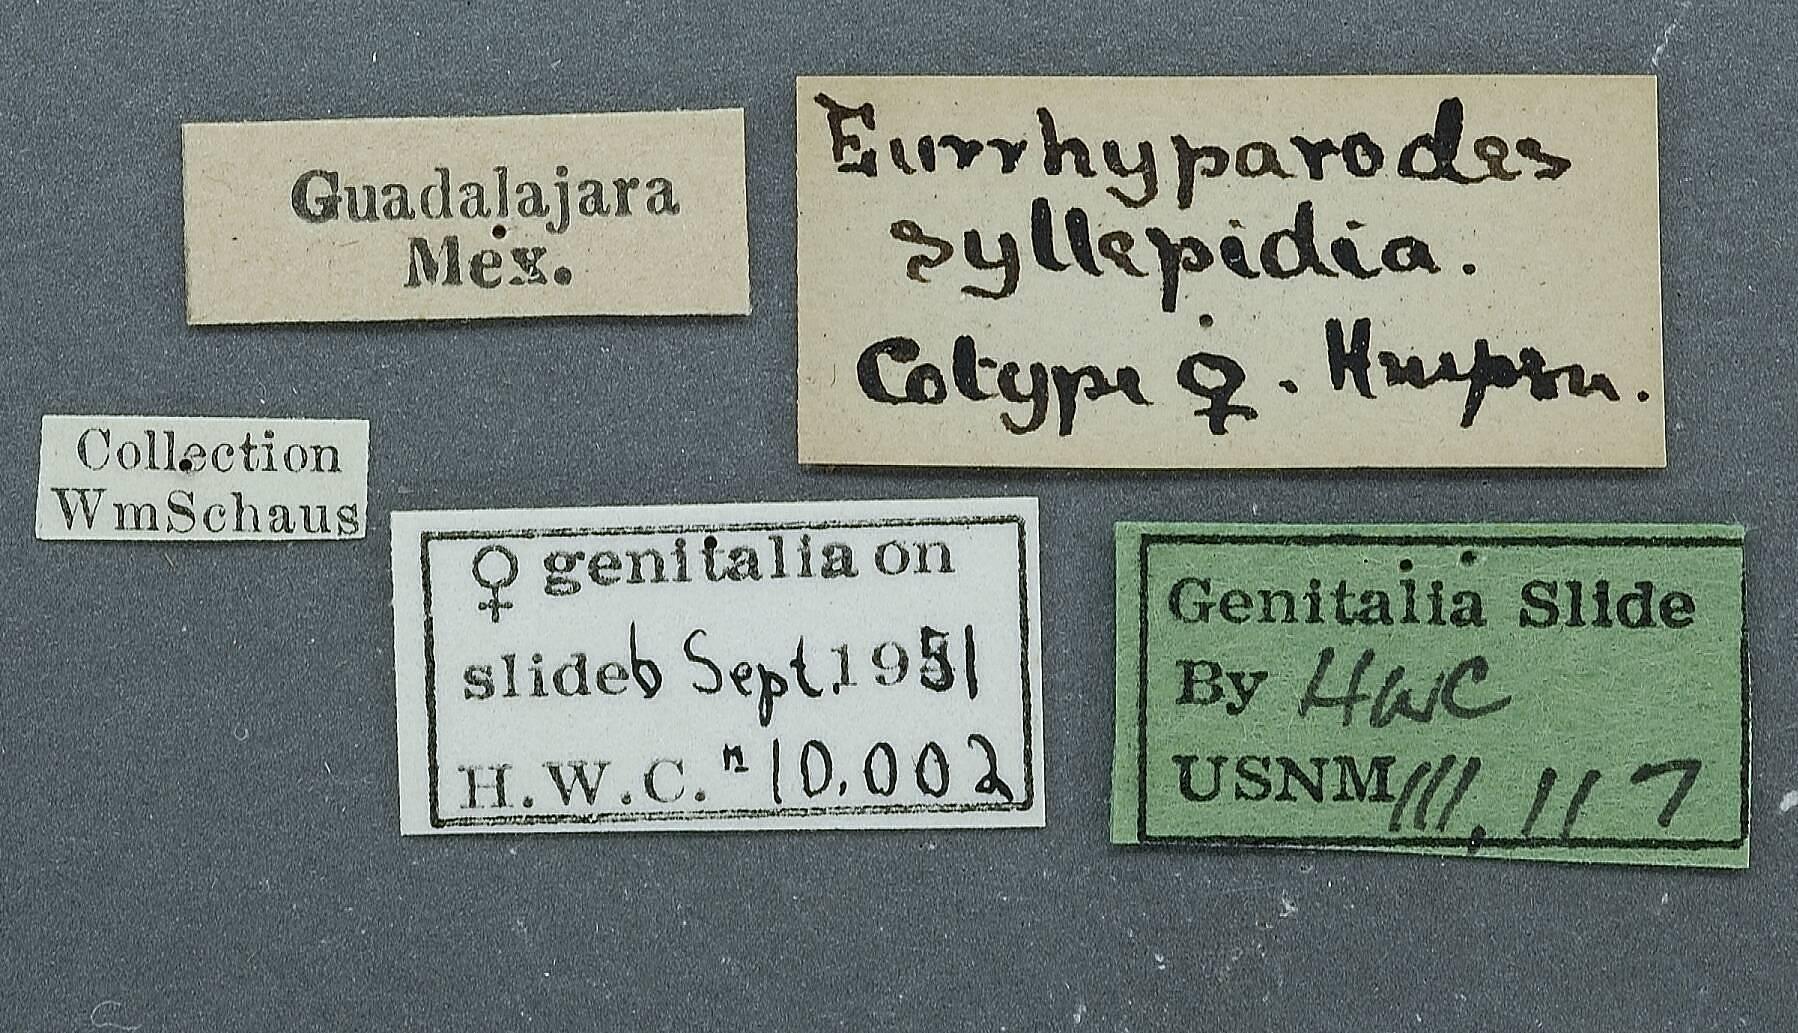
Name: Eurrhyparodes syllepidia
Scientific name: Eurrhyparodes syllepidia Hampson, 1898
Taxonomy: Animalia, Arthropoda, Insecta, Lepidoptera, Pyralidae
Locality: Guadalajara, Jalisco, Mexico
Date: [Not Stated]